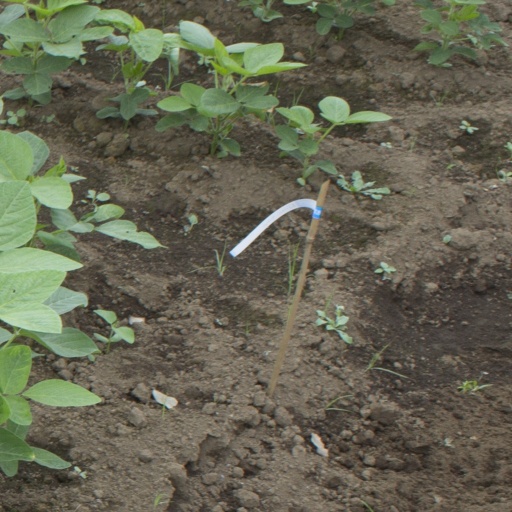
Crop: soybean